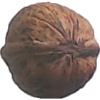
Label: walnut